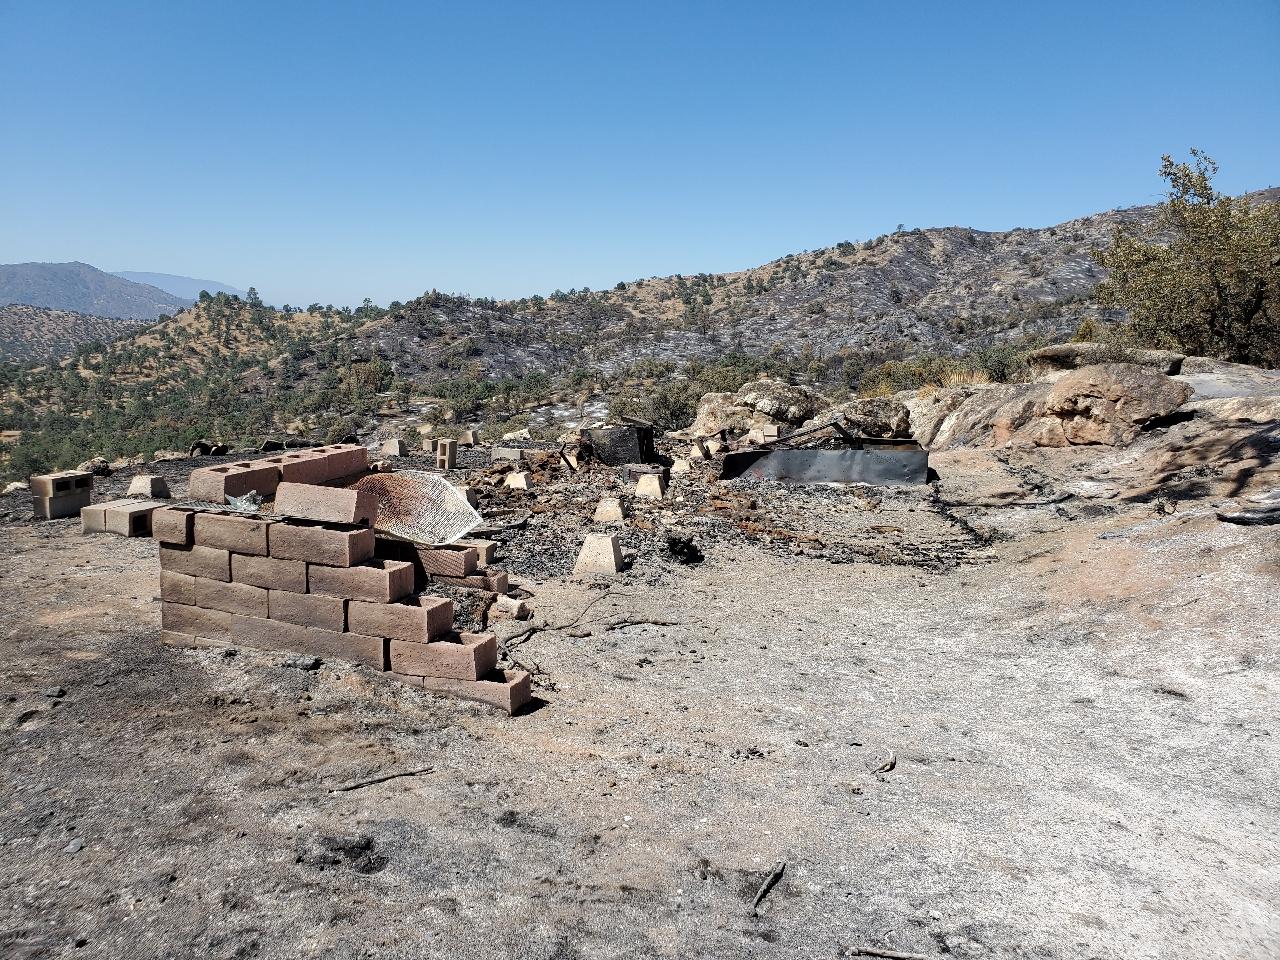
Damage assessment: destroyed